Piet Veerman

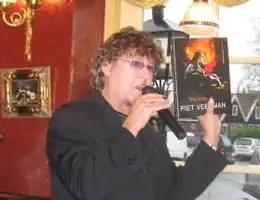
Veerman at the presentation of his biography, 2008

Shortly afterwards they formed The Mystic Four, which was renamed to The Blue Cats and subsequently to The Cats. From the release of the single "Times Were When" (1968), Veerman became the lead singer for basically all the singles of The Cats. Up to 1974 it was the most popular Dutch band in the country. They became popular in Belgium, Germany, Indonesia and Suriname as well. In 1974 the band broke up for the first time.